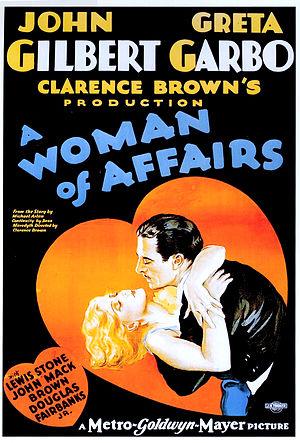
Intrigues est un film américain de Clarence Brown sorti en 1928.